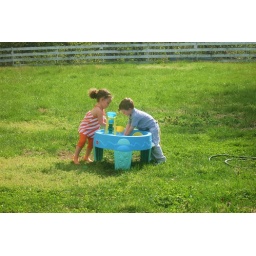
Double trouble playing in the water table